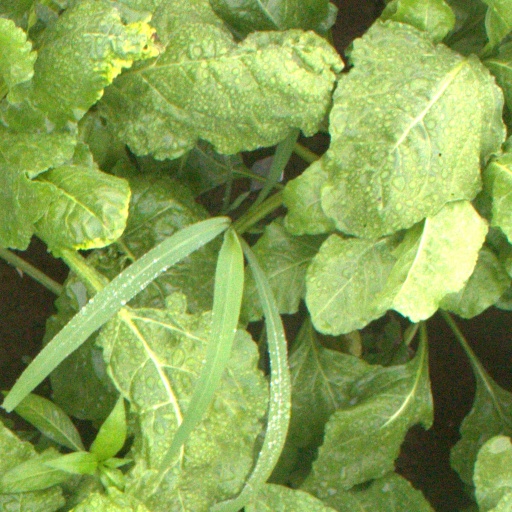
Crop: sugar beet